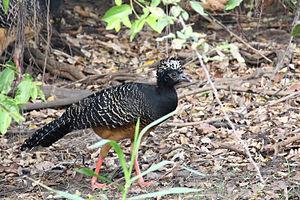
Hocco à face nue, Pantanal (Brésil)
L’Hocco à face nue est une espèce d'oiseau de la famille des Cracidae.